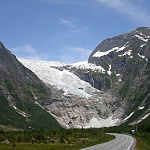
Label: glacier